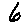
Label: 6